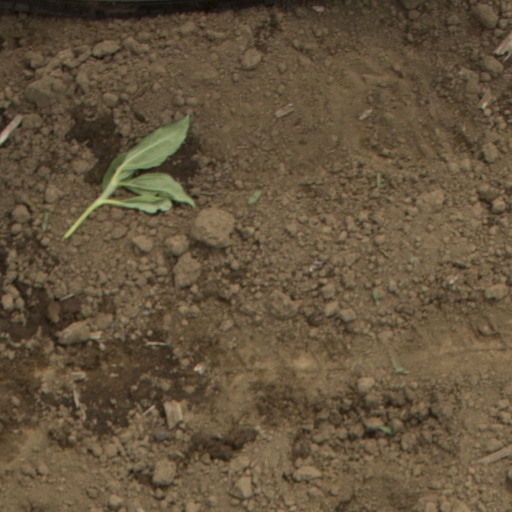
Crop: Jerusalem artichoke